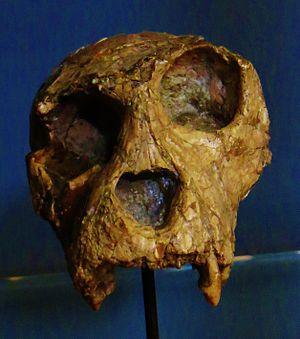
La primatologie est la discipline qui étudie les mammifères de l'ordre des Primates, c'est-à-dire les singes, les tarsiers, les loris et galagos, et les lémuriens de Madagascar. Certains primatologues incluent les humains dans leur champ d'étude. Le développement de la primatologie en tant que science à part entière est récent, à partir de la seconde moitié du XXᵉ siècle seulement. Néanmoins, l'étude et l'observation des primates par les sociétés humaines sont très anciennes. Si l'histoire de la primatologie suit en grande partie celle de la zoologie en général, elle présente plusieurs particularités uniques dues aux liens étroits et longtemps contestés qu'entretient l'espèce humaine avec les autres primates.